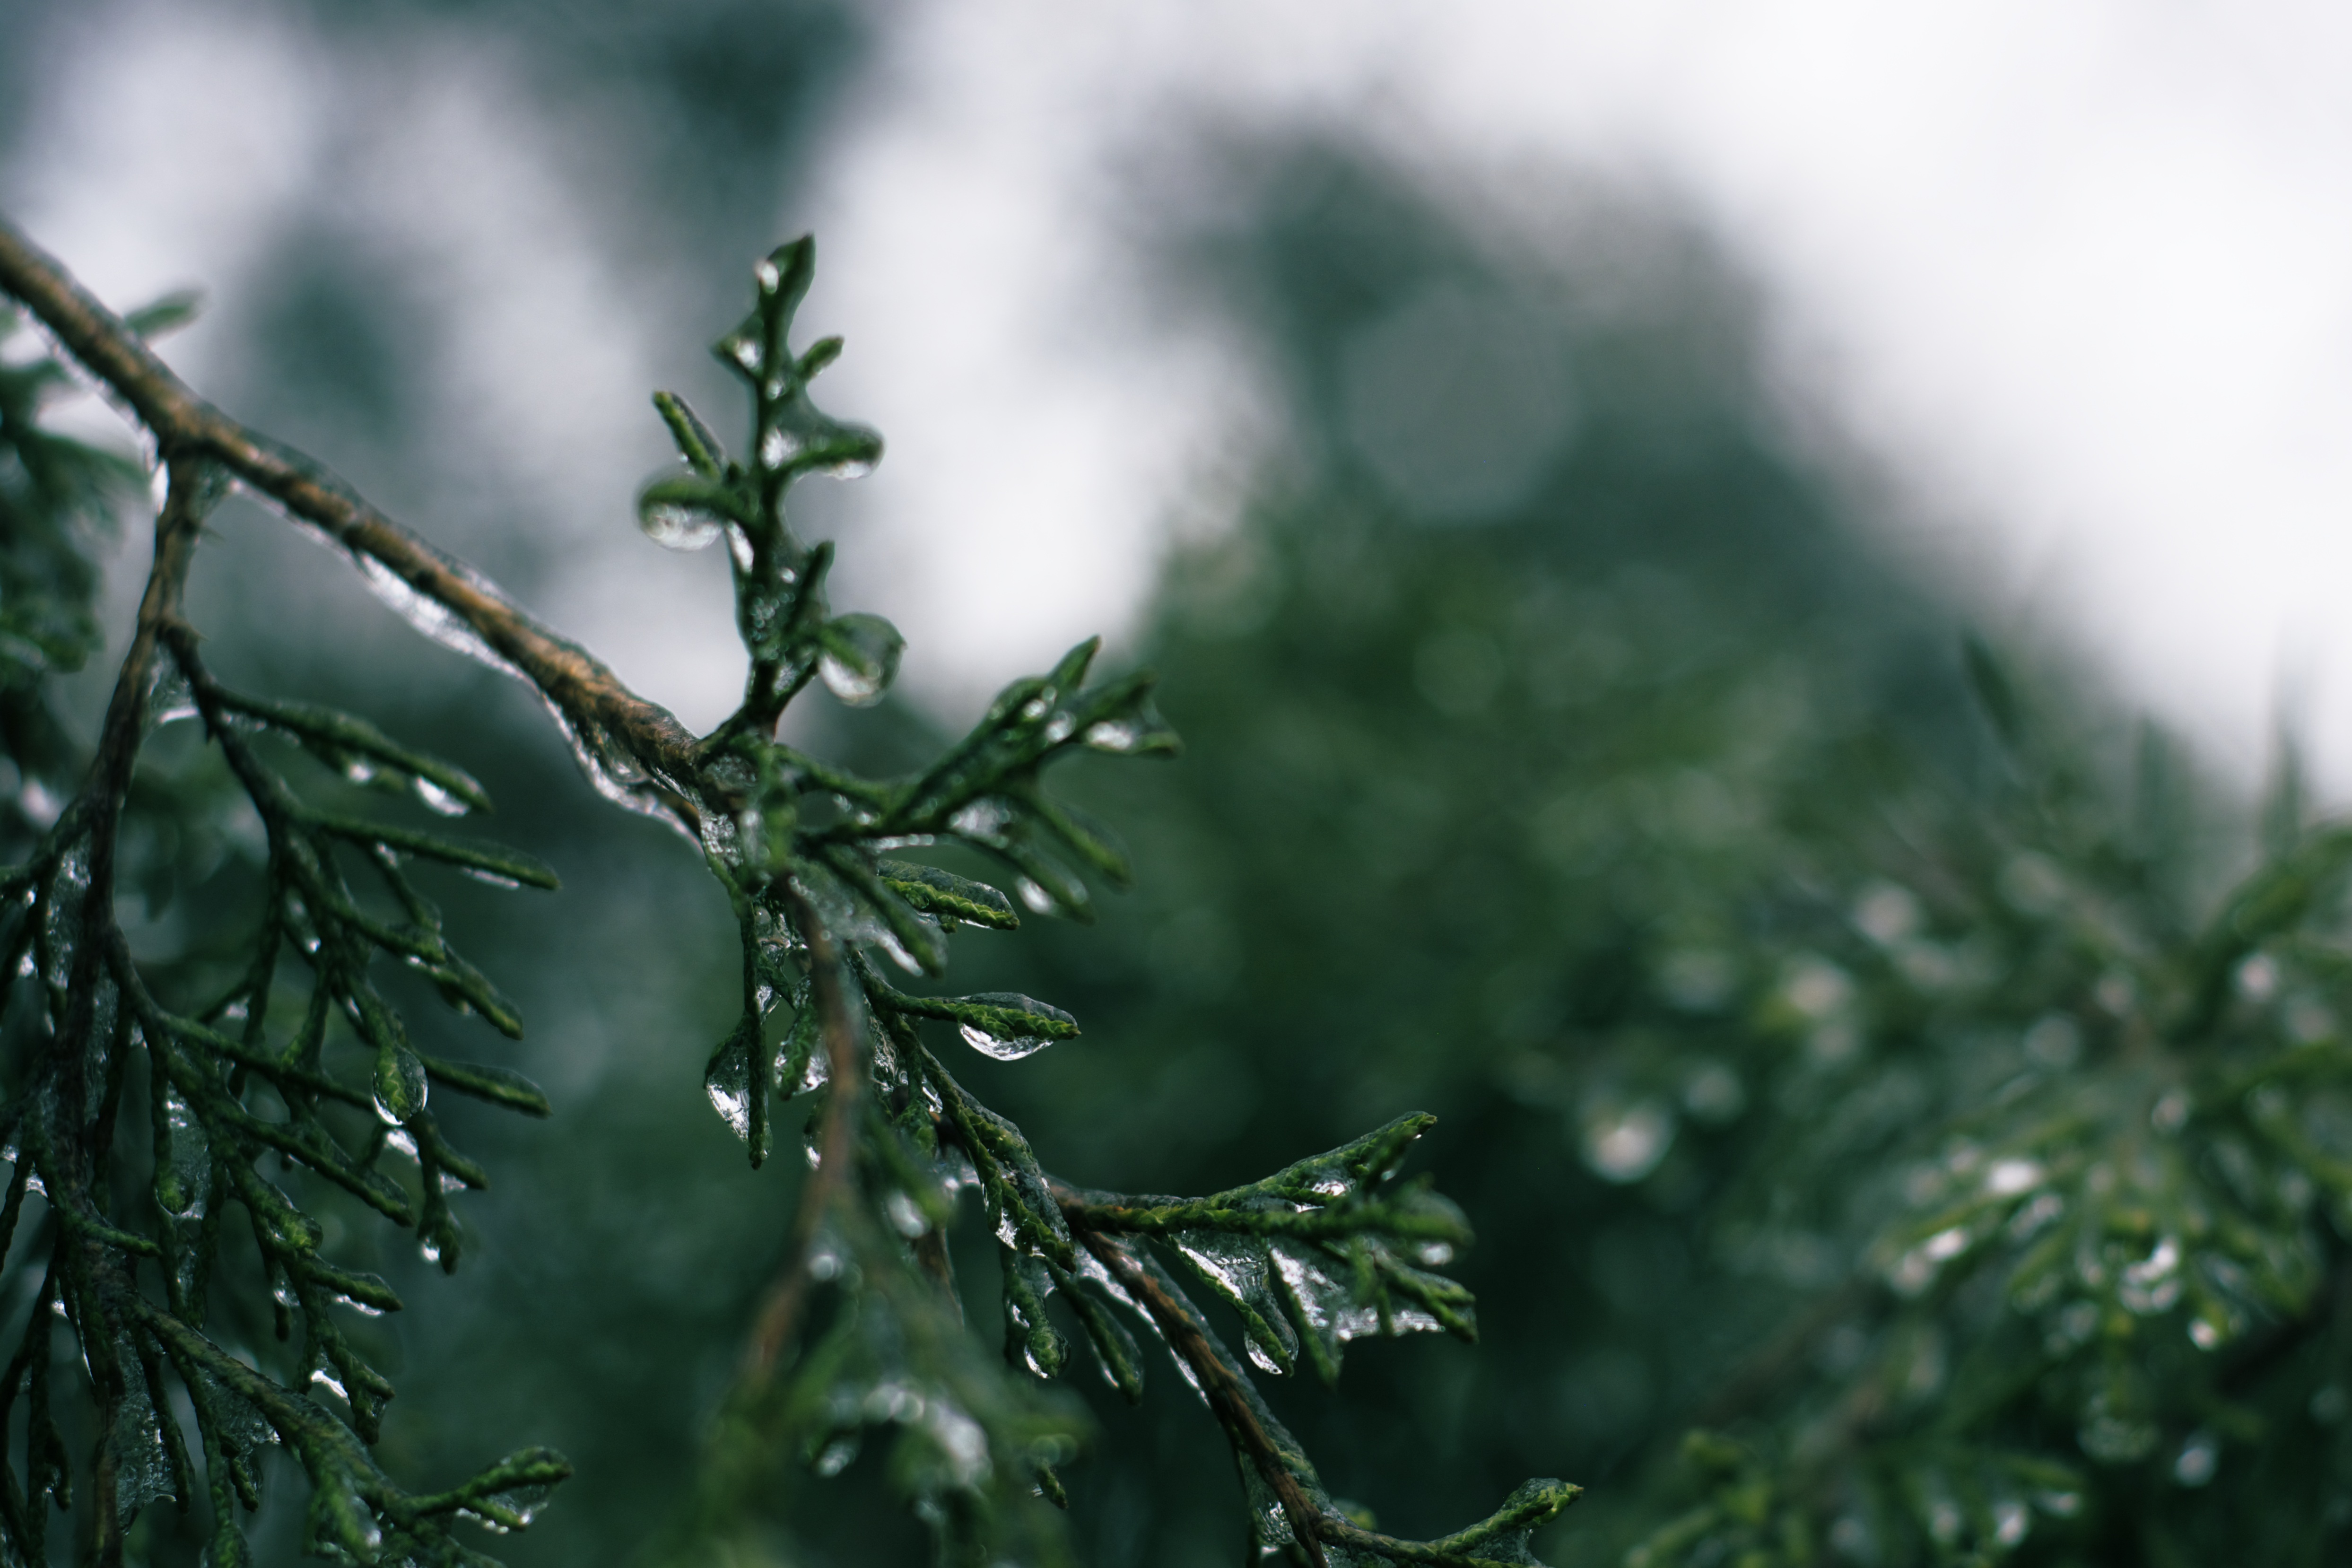
tree, nature, grass, branch, snow, winter, plant, leaf, flower, frost, green, weather, fir, flora, twig, close up, spruce, freezing, macro photography, woody plant, land plant